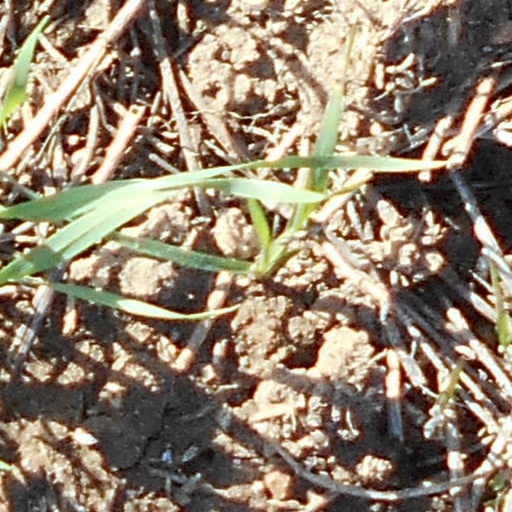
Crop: wheat